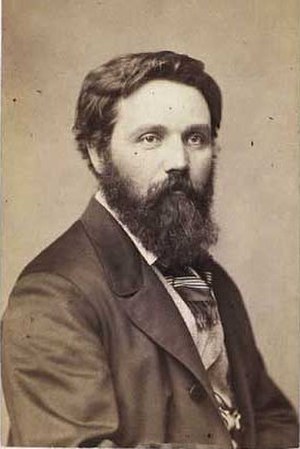
Georg Christian Freund
Georg Christian Freund